Bubsy 3D

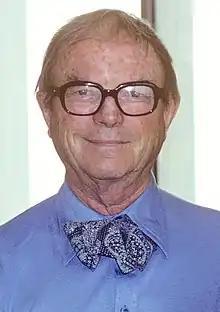
Chuck Jones (pictured in April 1978) partook in some of the art direction, but was never credited.

Development of the game started in April 1995, with a team of approximately eight people. The team paid particular attention to Bubsy's body language, taking inspiration from Warner Bros. cartoons. Some art direction was overseen by Warner Bros. animator Chuck Jones. Programmer Christopher Reese described development changes due to the team's lack of experience with 3D technology. Due to console limitations, the environments were created with flat shaded polygons instead of textured polygons, which was less typical of most console games of the time. Still, the characters were Gouraud shaded and texture mapped. Berlyn said he chose this unusual combination because it made the characters stand out, ensuring the player's attention would be on Bubsy rather than on the environments. At the time, "Bubsy 3D" was one of the few PlayStation games that ran in high resolution. The cutscenes between stages were animated by hand in 2D, and the 3D polygonal models were then made to mimic this animation. Sprites were used for the HUD, menu items, and power-ups. Sound effects, music and voice lines for the game were implemented with ADPCM as separate layers. The voice of Bubsy was done by actress Lani Minella.